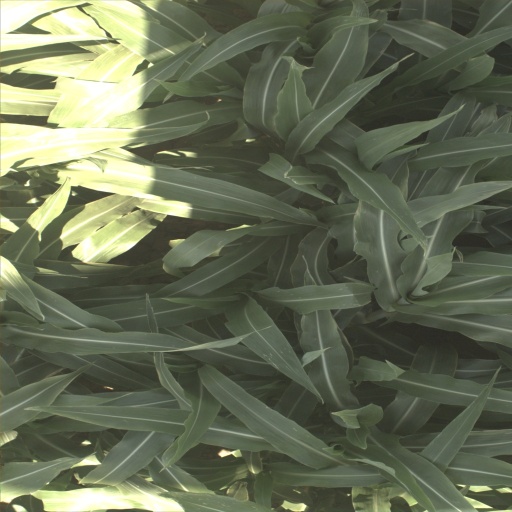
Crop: sorghum